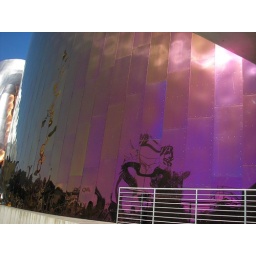
The outside wall of the Experience Music Project building in Seattle, WA on 5-19-06